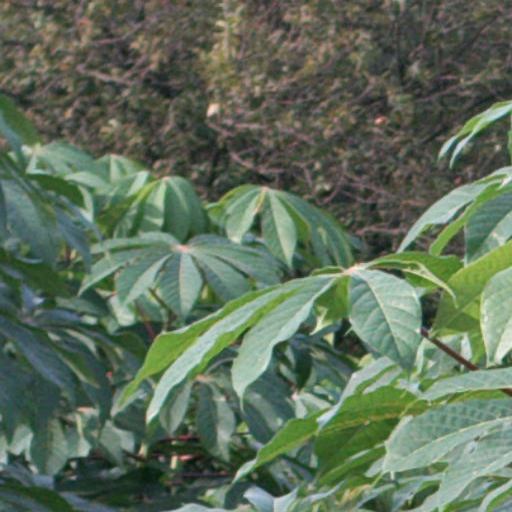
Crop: cassava